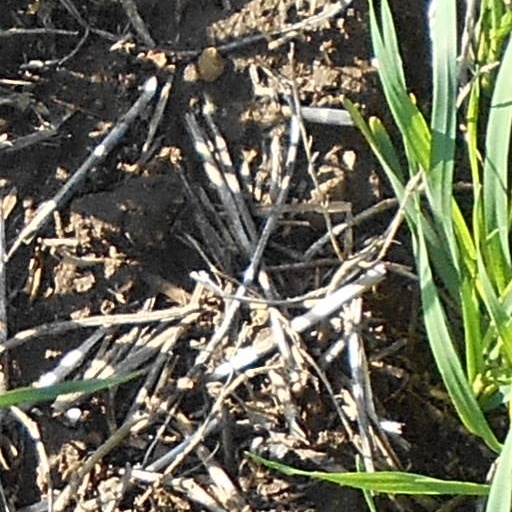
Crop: wheat